Western Xia

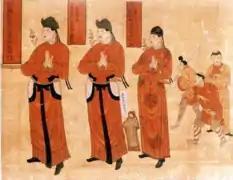
Tangut officials

The Tanguts originally came from the Qinghai-Sichuan-Tibet region, whose home originally was in the highlands of western Sichuan. According to Chinese records, which called them the Dangxiang, the Tanguts were descended from the Western Qiang people, and occupied the steppes around Qinghai Lake and the mountains to its south.